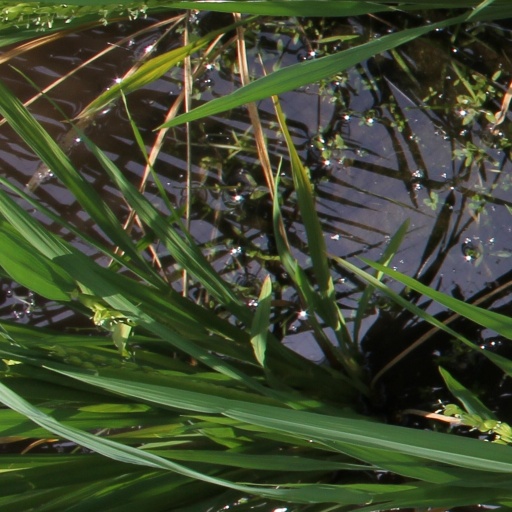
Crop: rice